Aeroflot Flight 1912

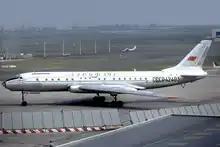
An Aeroflot Tupolev Tu-104B, similar to the one involved in the accident

Aeroflot Flight 1912 was a scheduled domestic Aeroflot passenger flight on the Odessa-Kiev (Kyiv)-Chelyabinsk-Novosibirsk-Irkutsk-Khabarovsk-Vladivostok route that crashed on 25 July 1971, making a hard landing at Irkutsk Airport. It touched down short of the runway, breaking the left wing and catching fire. Of the 126 people on board the aircraft, 29 survived.